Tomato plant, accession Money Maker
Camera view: horizontal (90 deg, fisheye); turntable rotation: 30 degrees
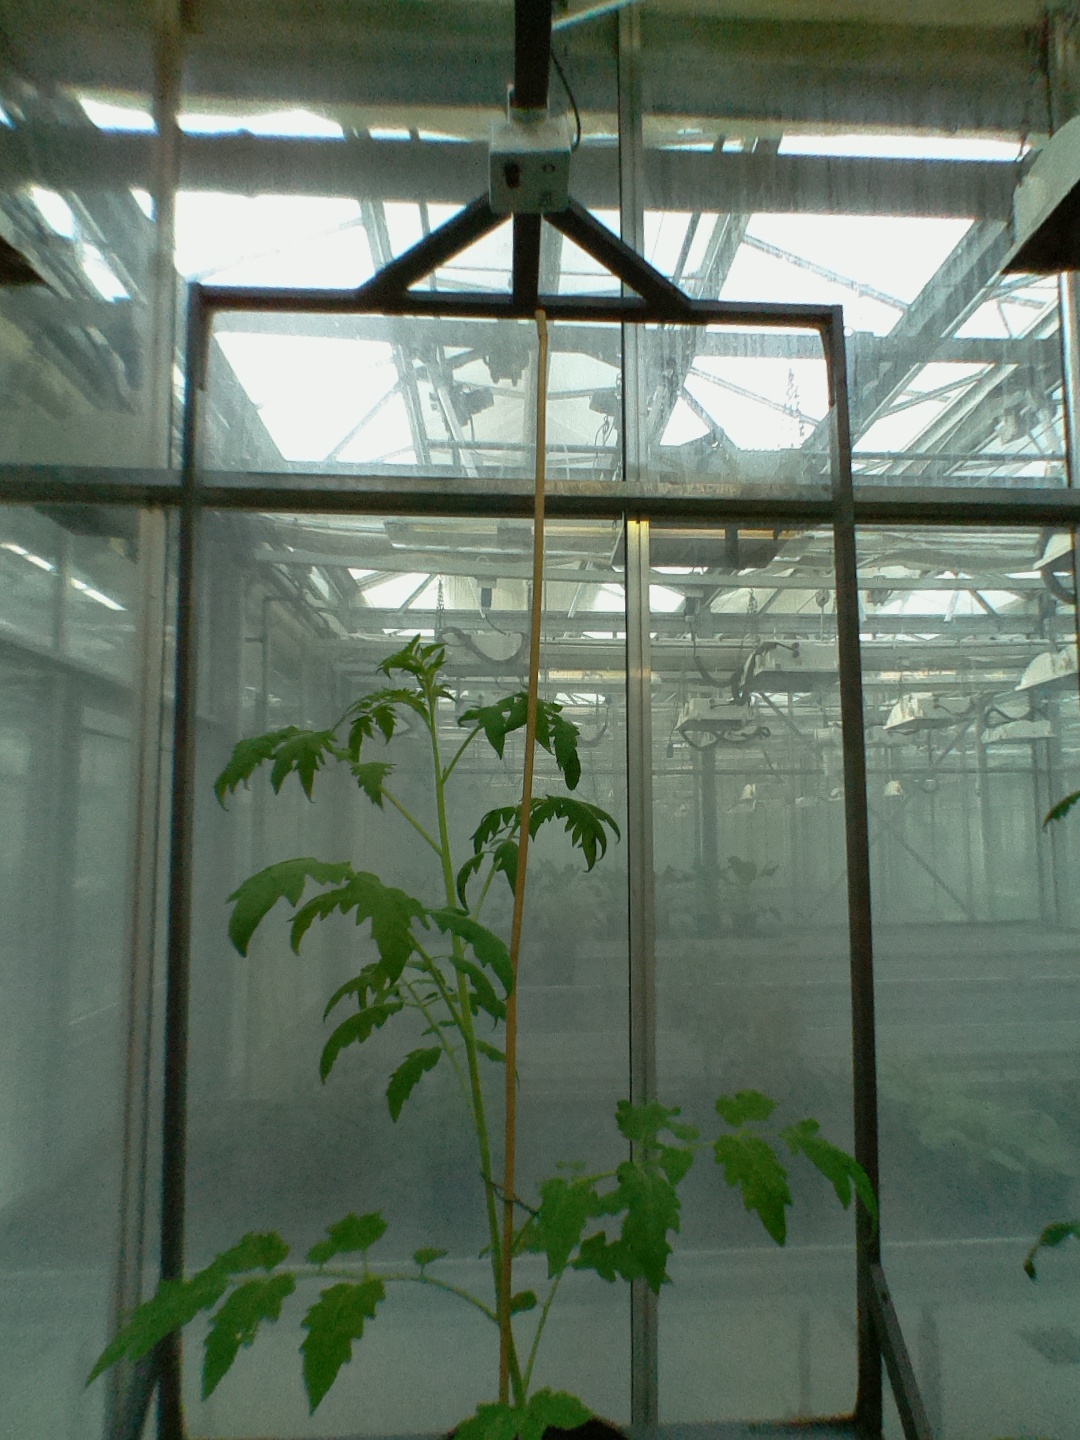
BBCH growth stage 16: 12 of true leaves visible